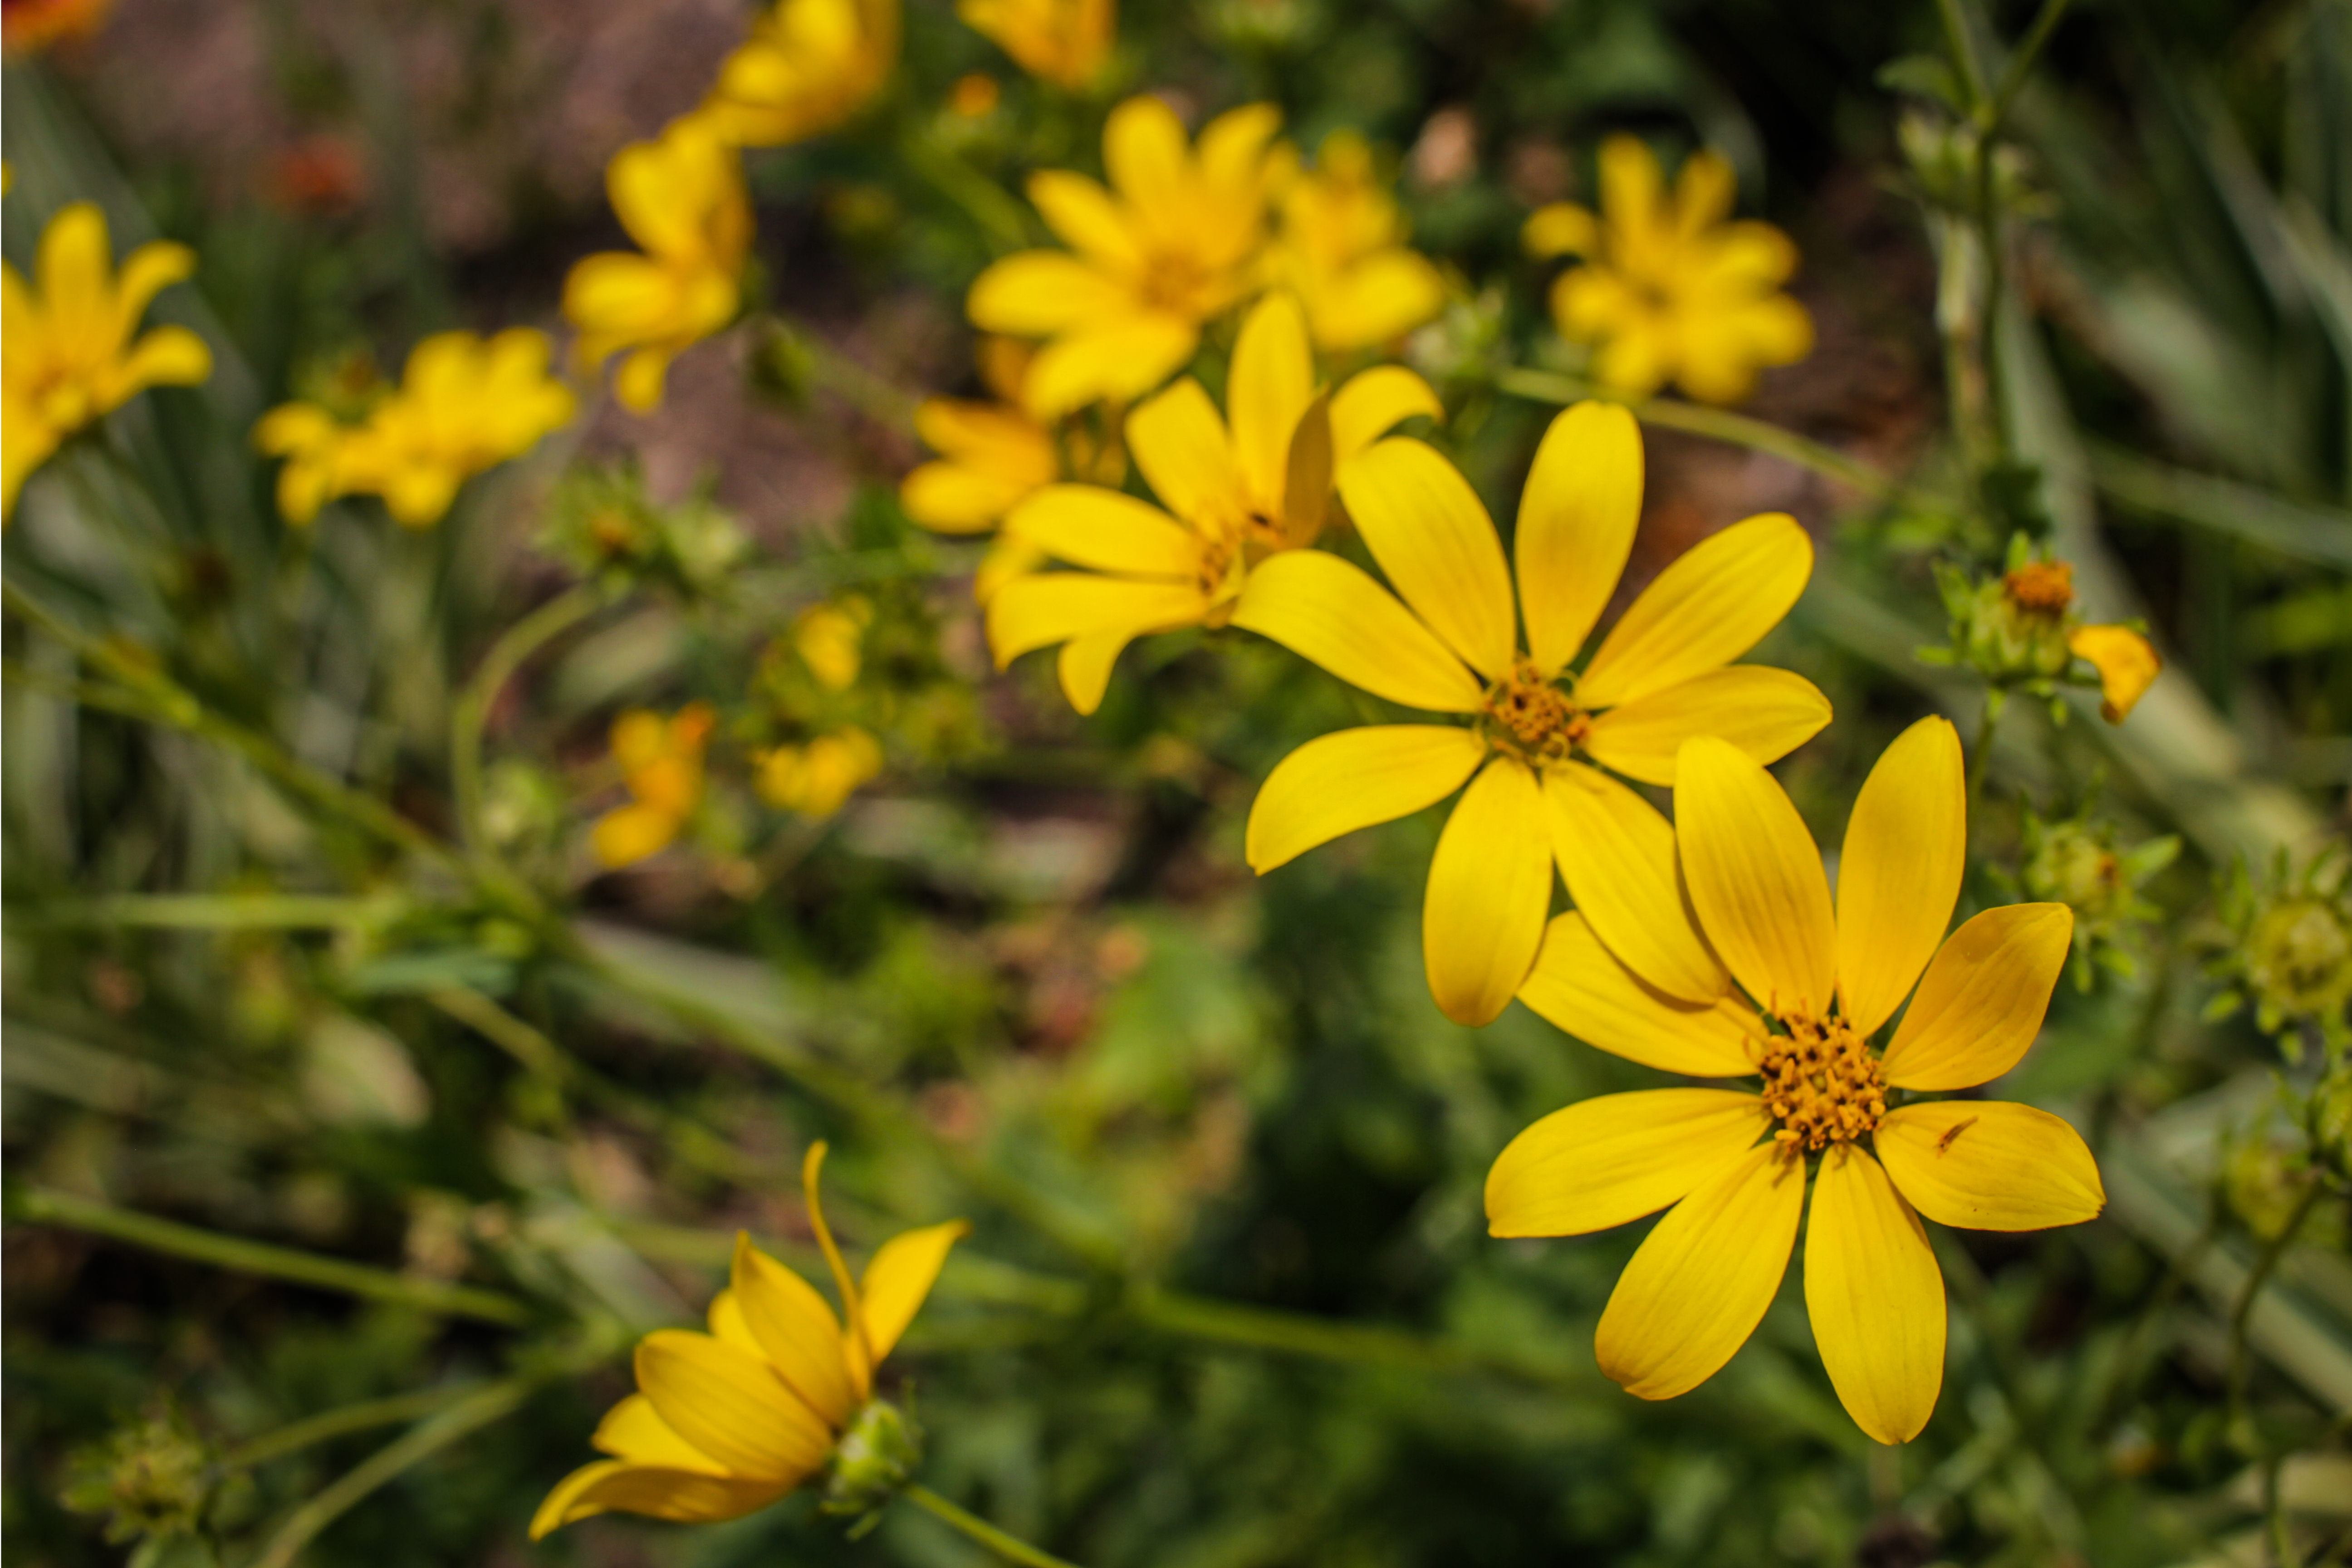
flowers, flower, flowering plant, yellow, Euryops pectinatus, plant, petal, wildflower, spring, jerusalem artichoke, daisy family, plant stem, annual plant, perennial plant